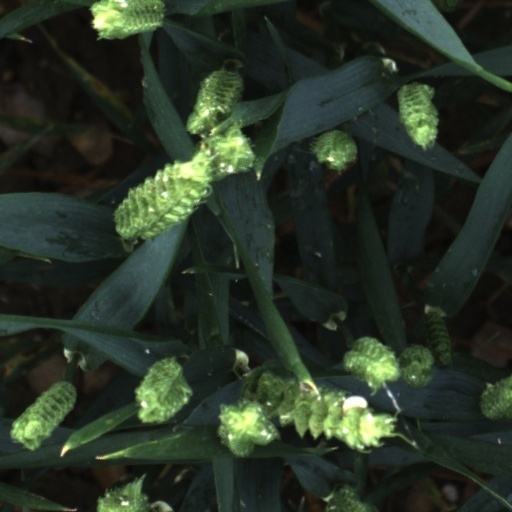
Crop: wheat